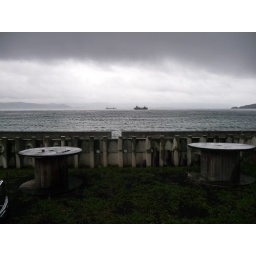
of our office in Senrigahama. this was the picture that everyone in the house loved.